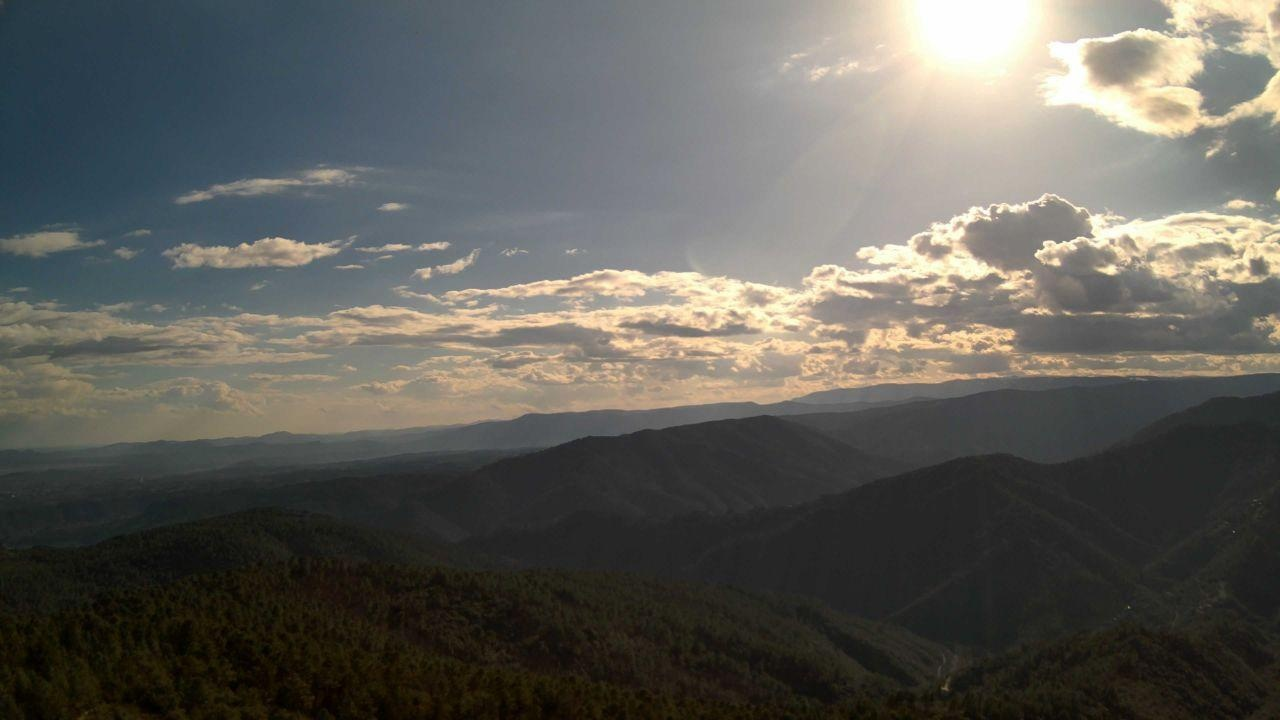
Fire: no
Smoke: no